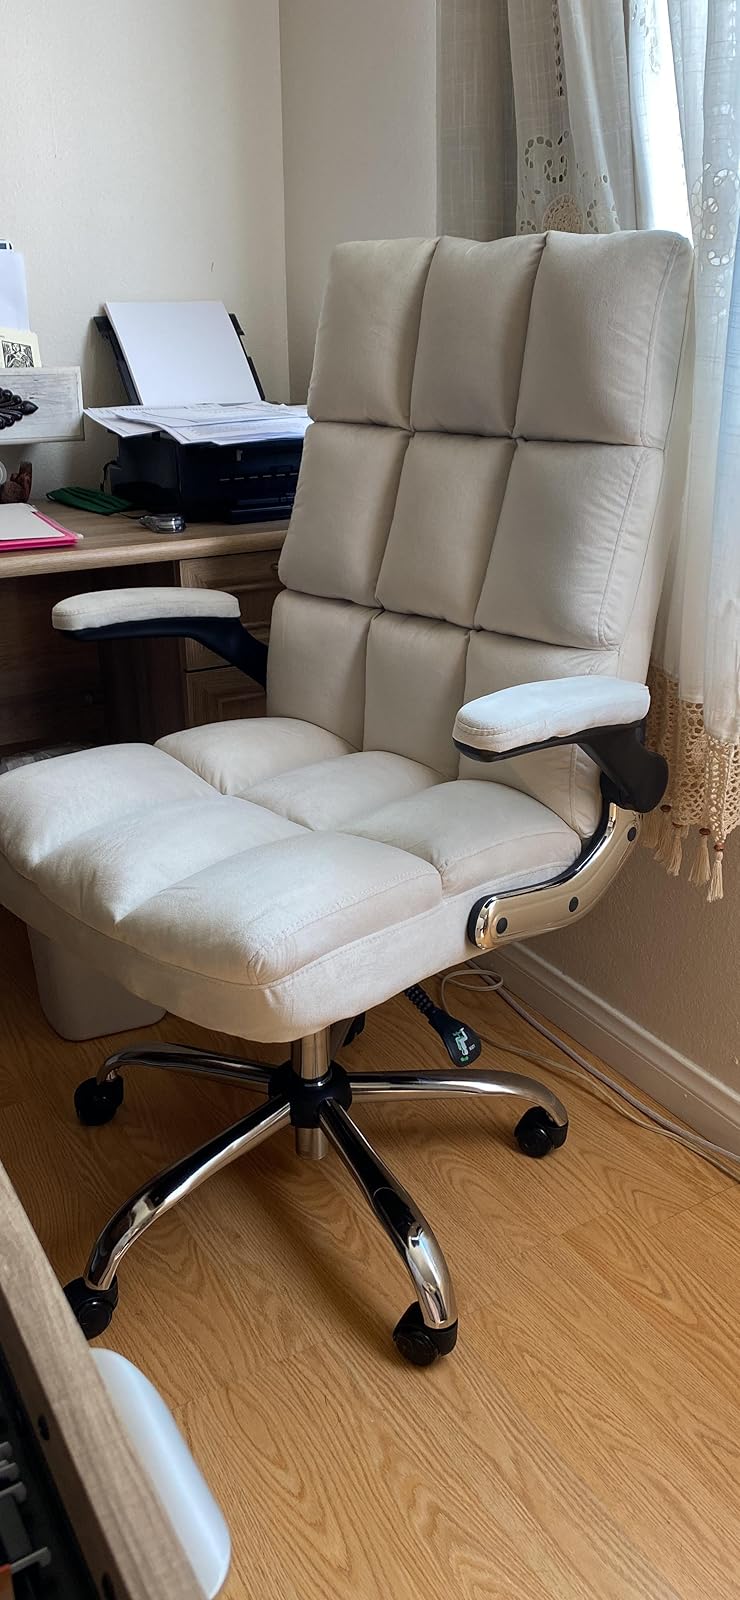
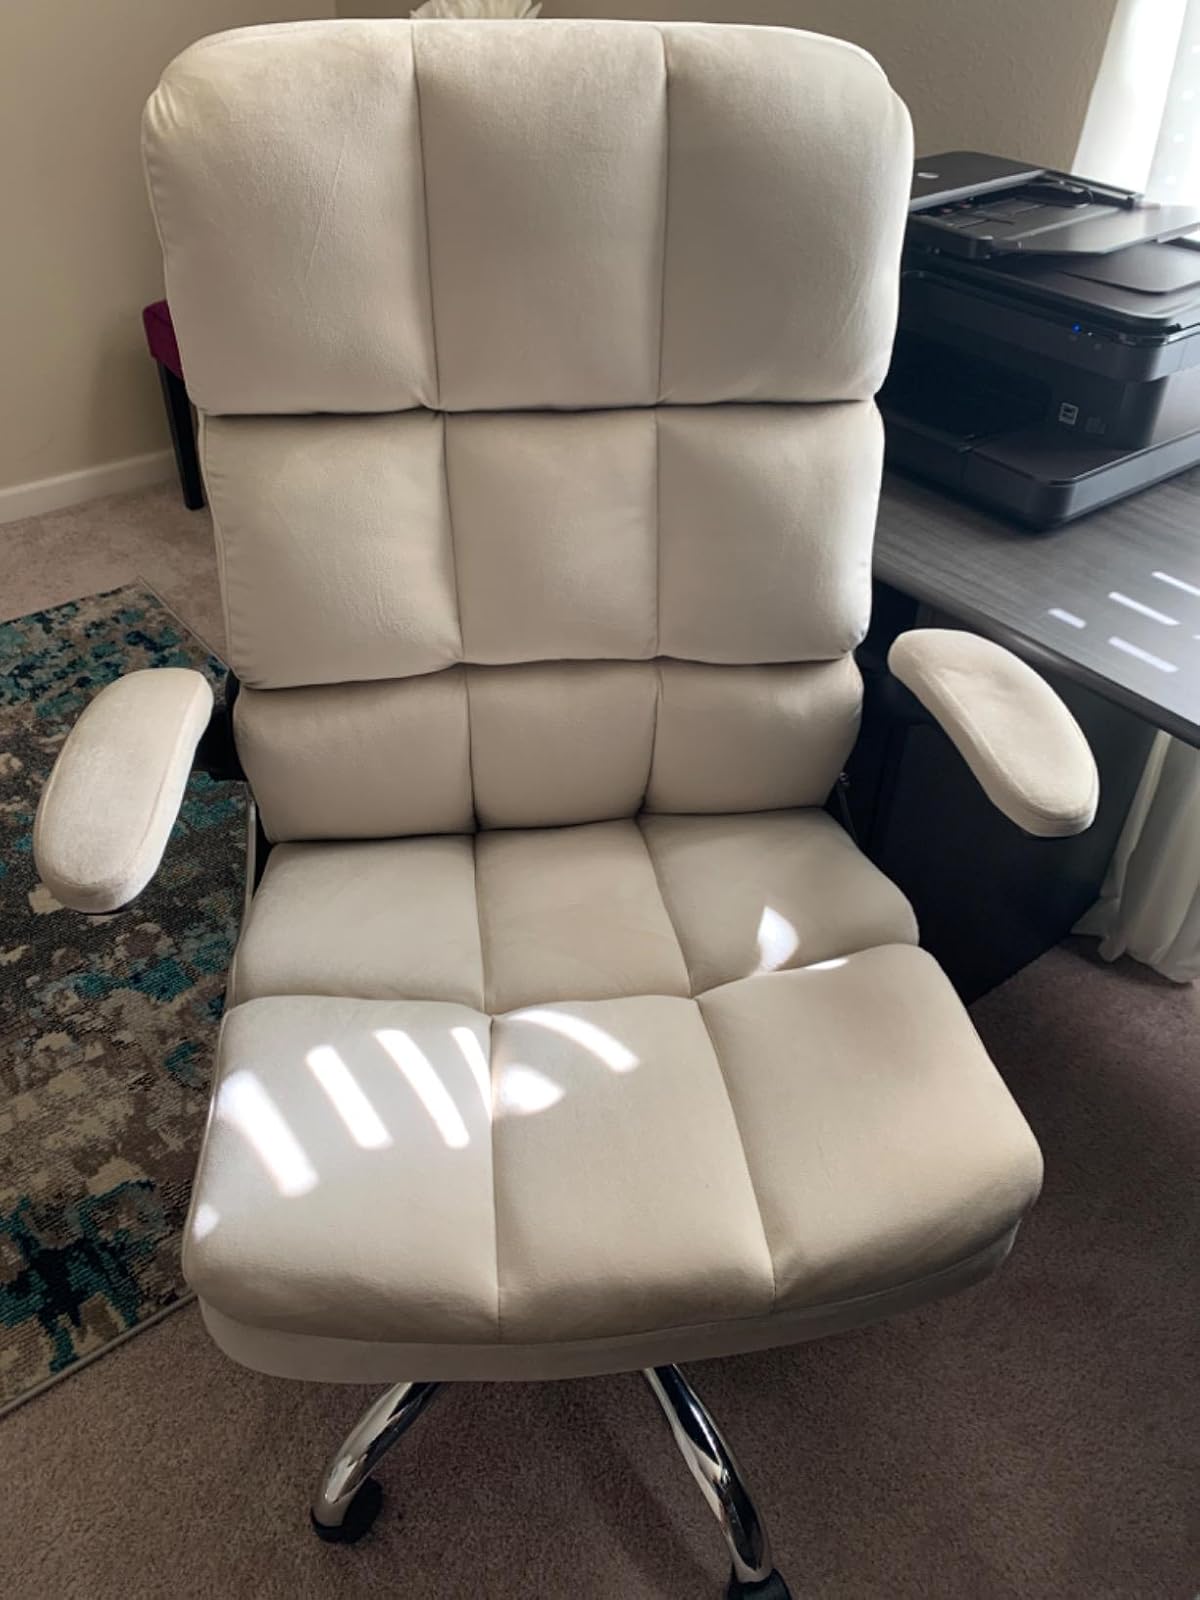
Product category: items_chair
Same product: yes